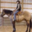
Label: horse